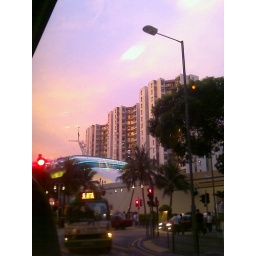
Taken on 14 Jul by HTC P3600i, nite, walking home at the mini-bus station in Whampoa. &amp;copy; Jetty 2009